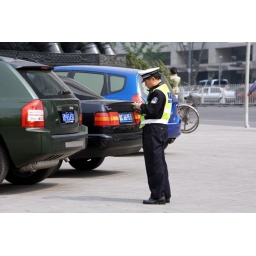
Beijing Police Cop is writing tickets for cars in Financial street on April 17, 2009.